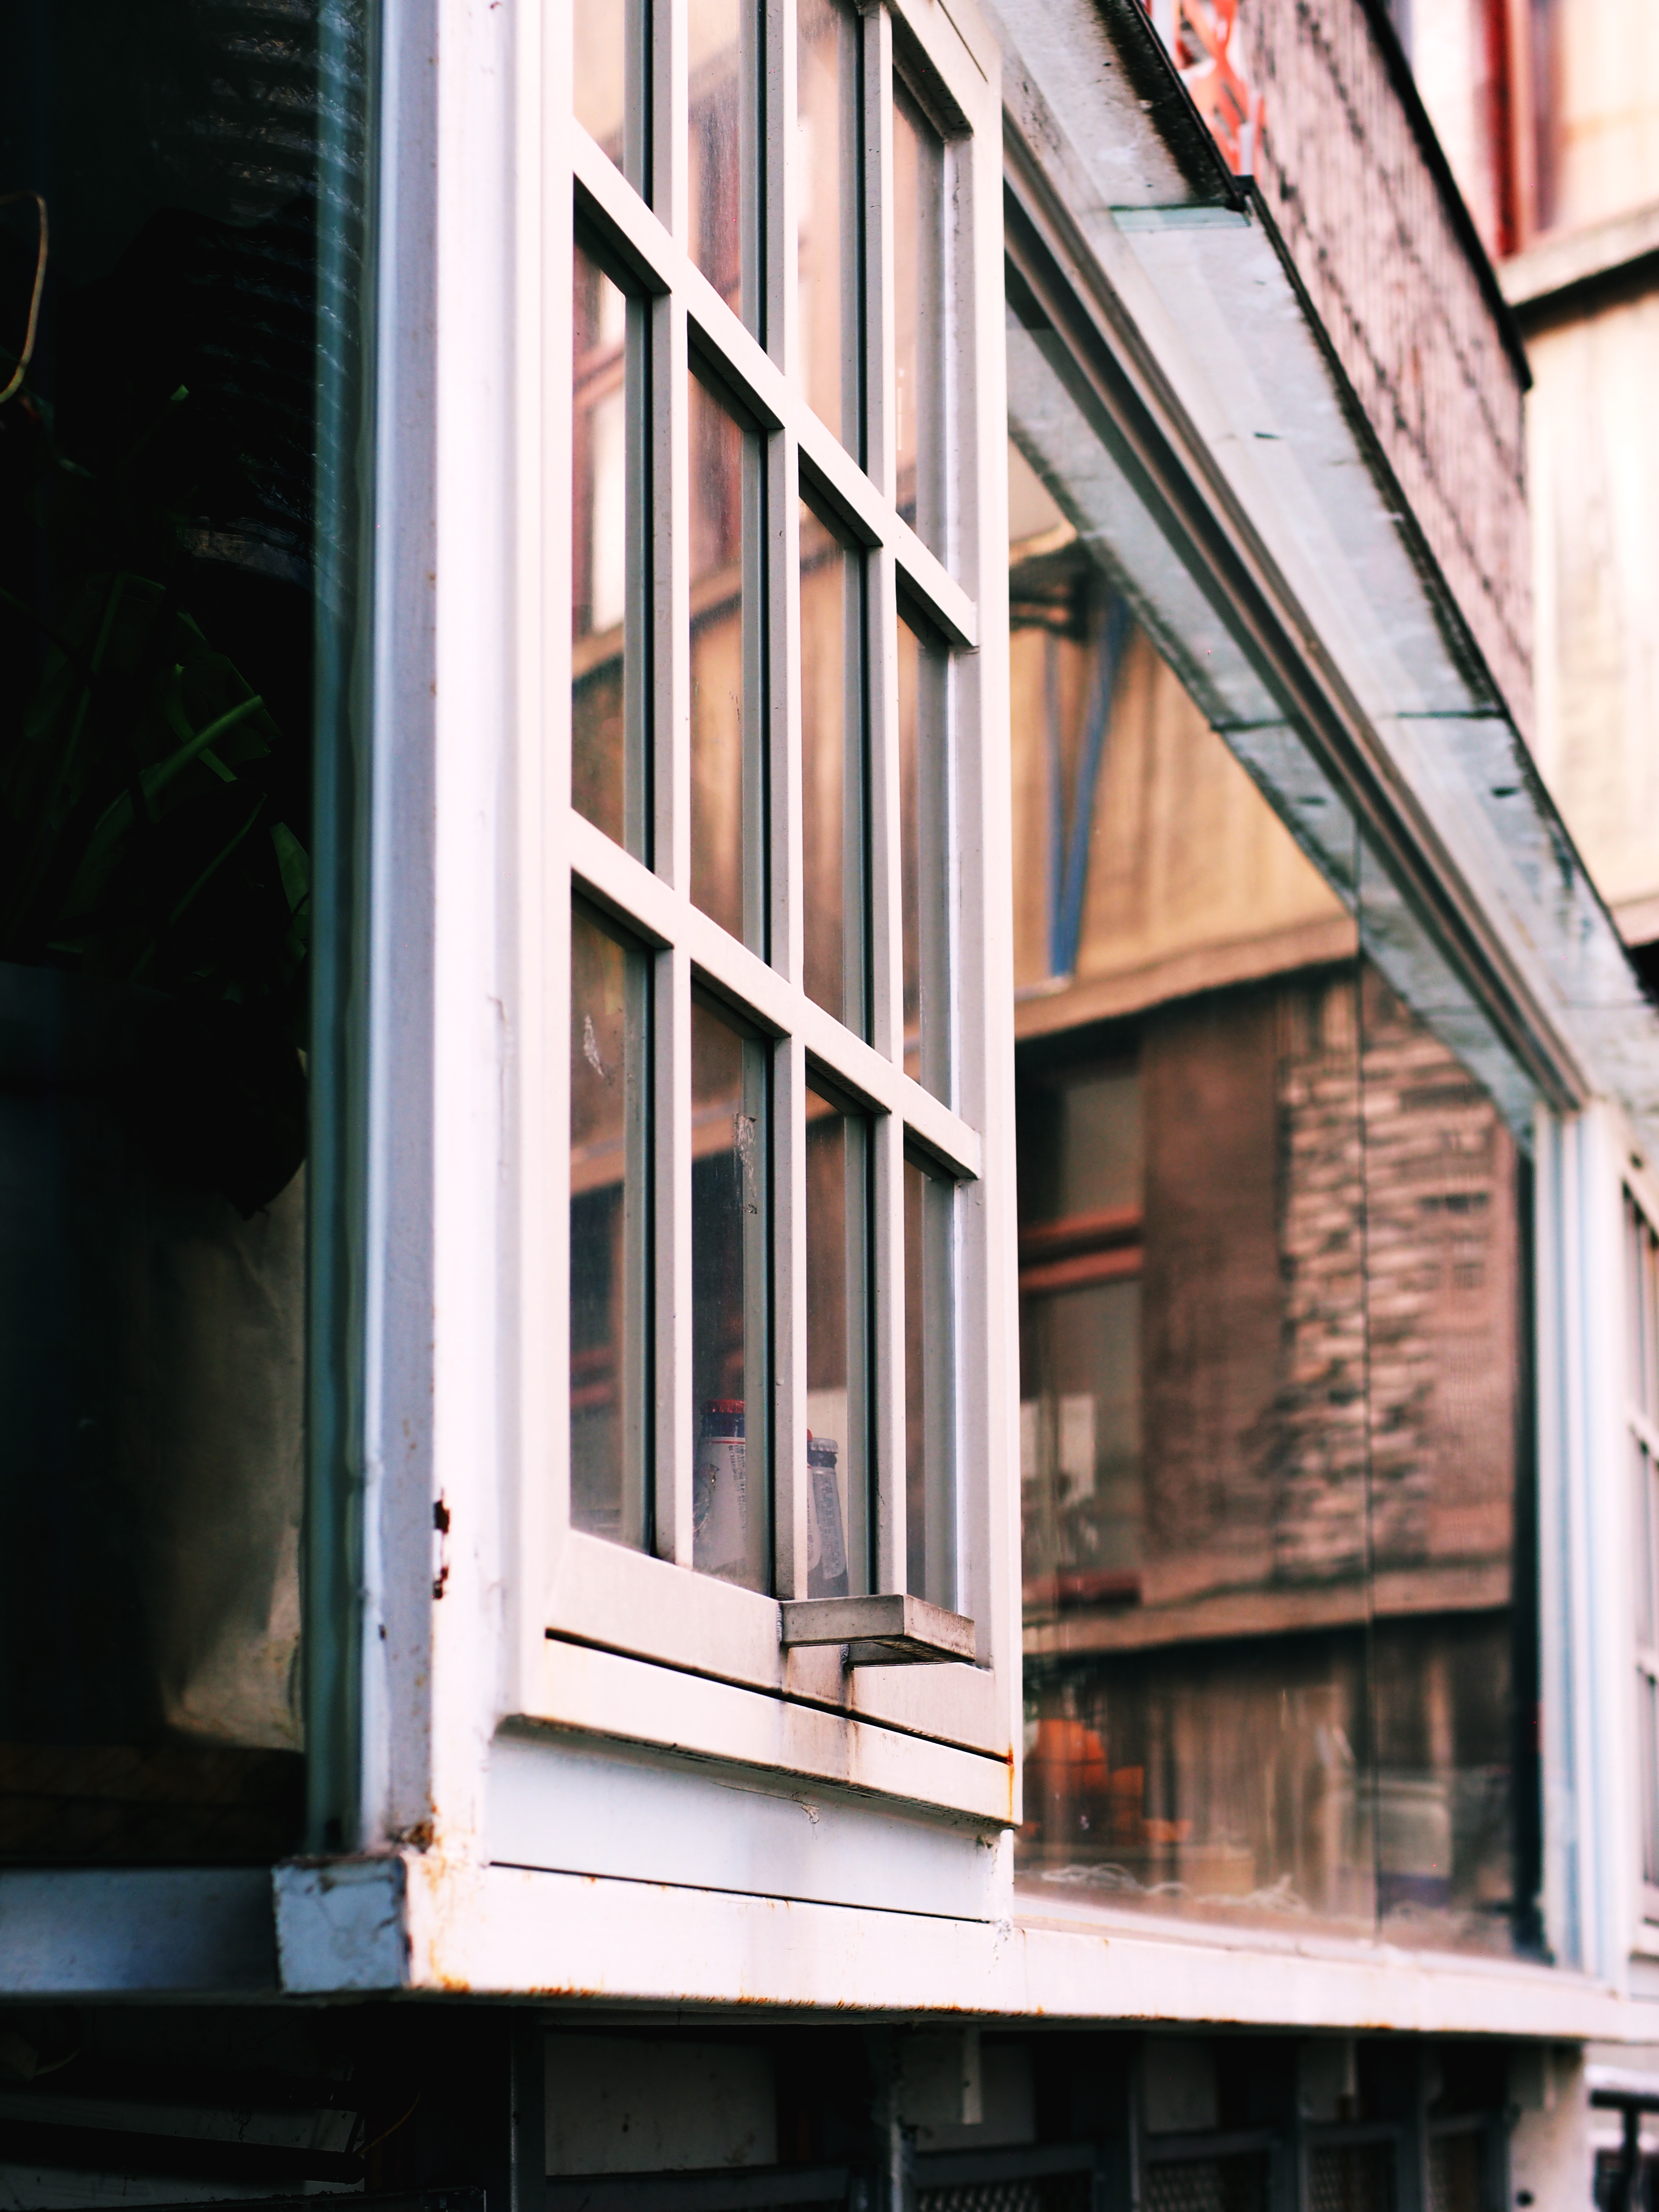
window, architecture, building, house, home, facade, balcony, Material property, sash window, siding, daylighting, glass